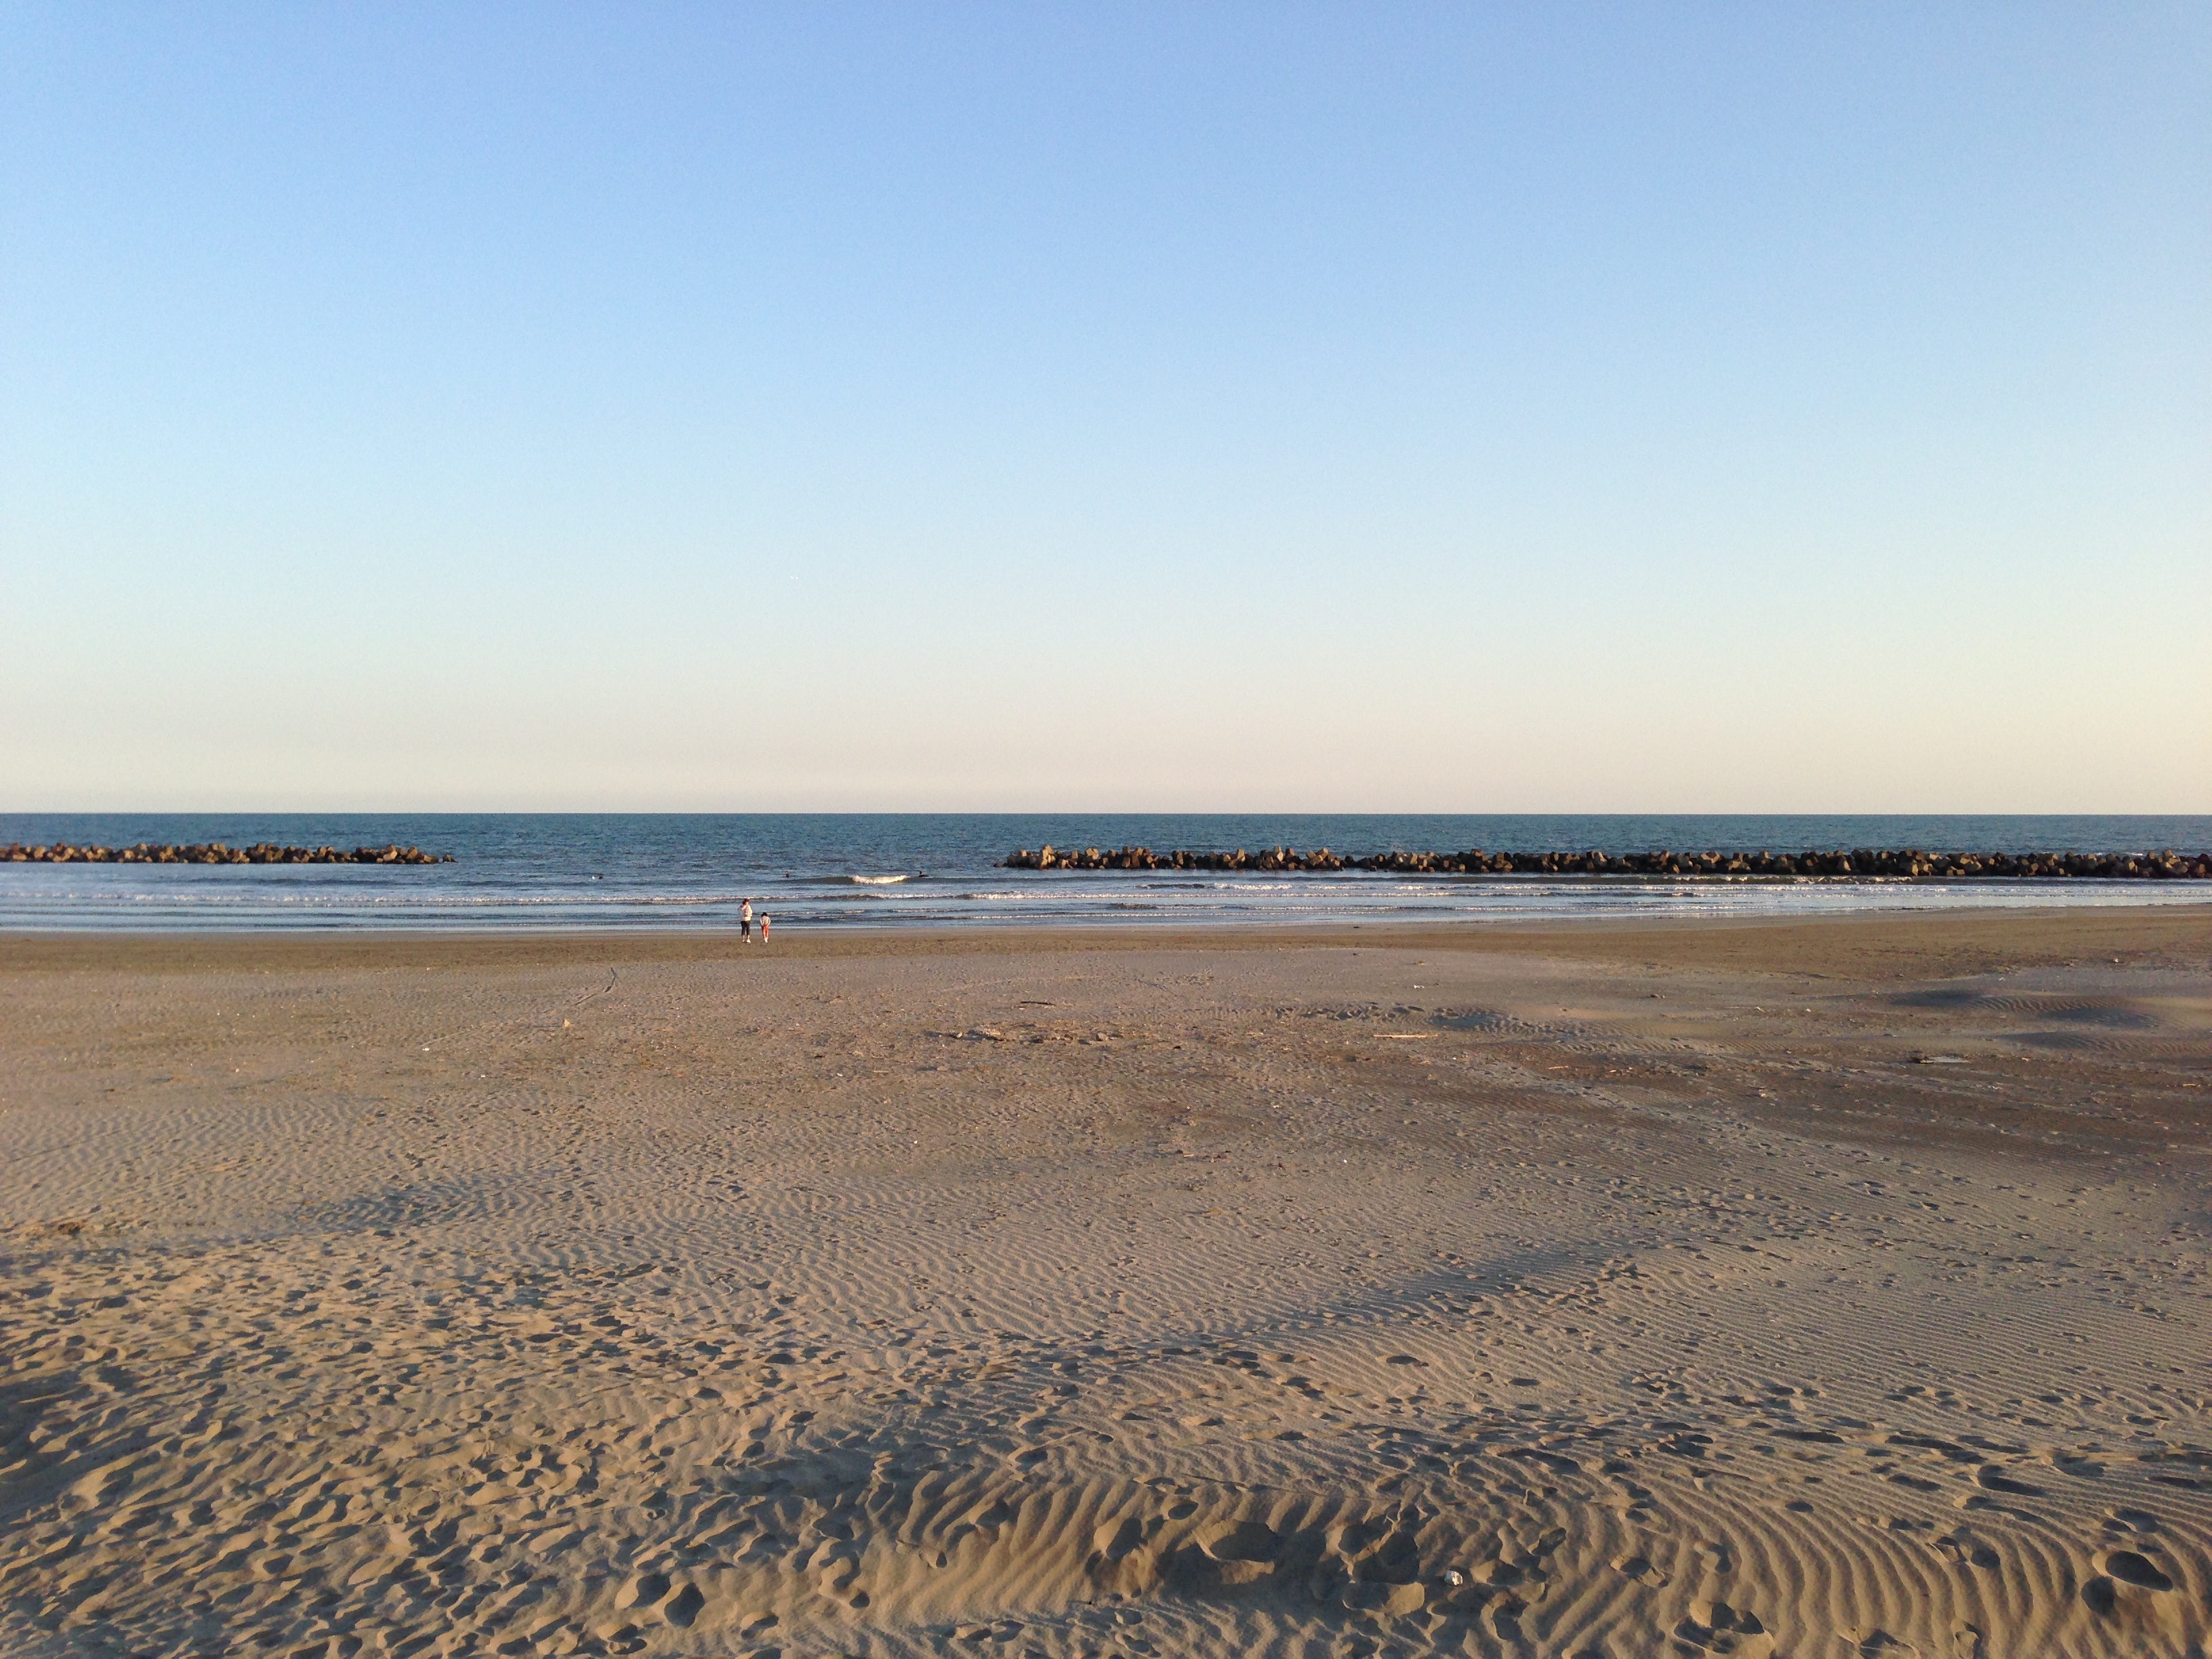
beach, sea, coast, sand, ocean, horizon, shore, wave, material, body of water, blue sky, sandy, habitat, mudflat, wind wave